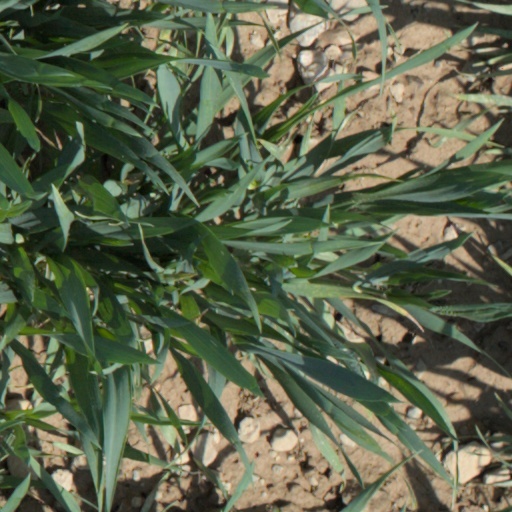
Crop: wheat